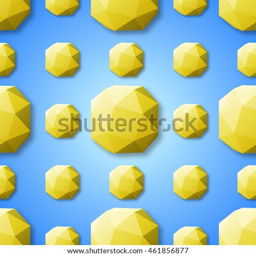
seamless pattern of yellow truncated cubes on a blue background .